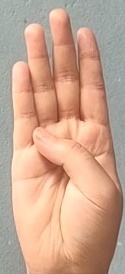
ASL sign: B